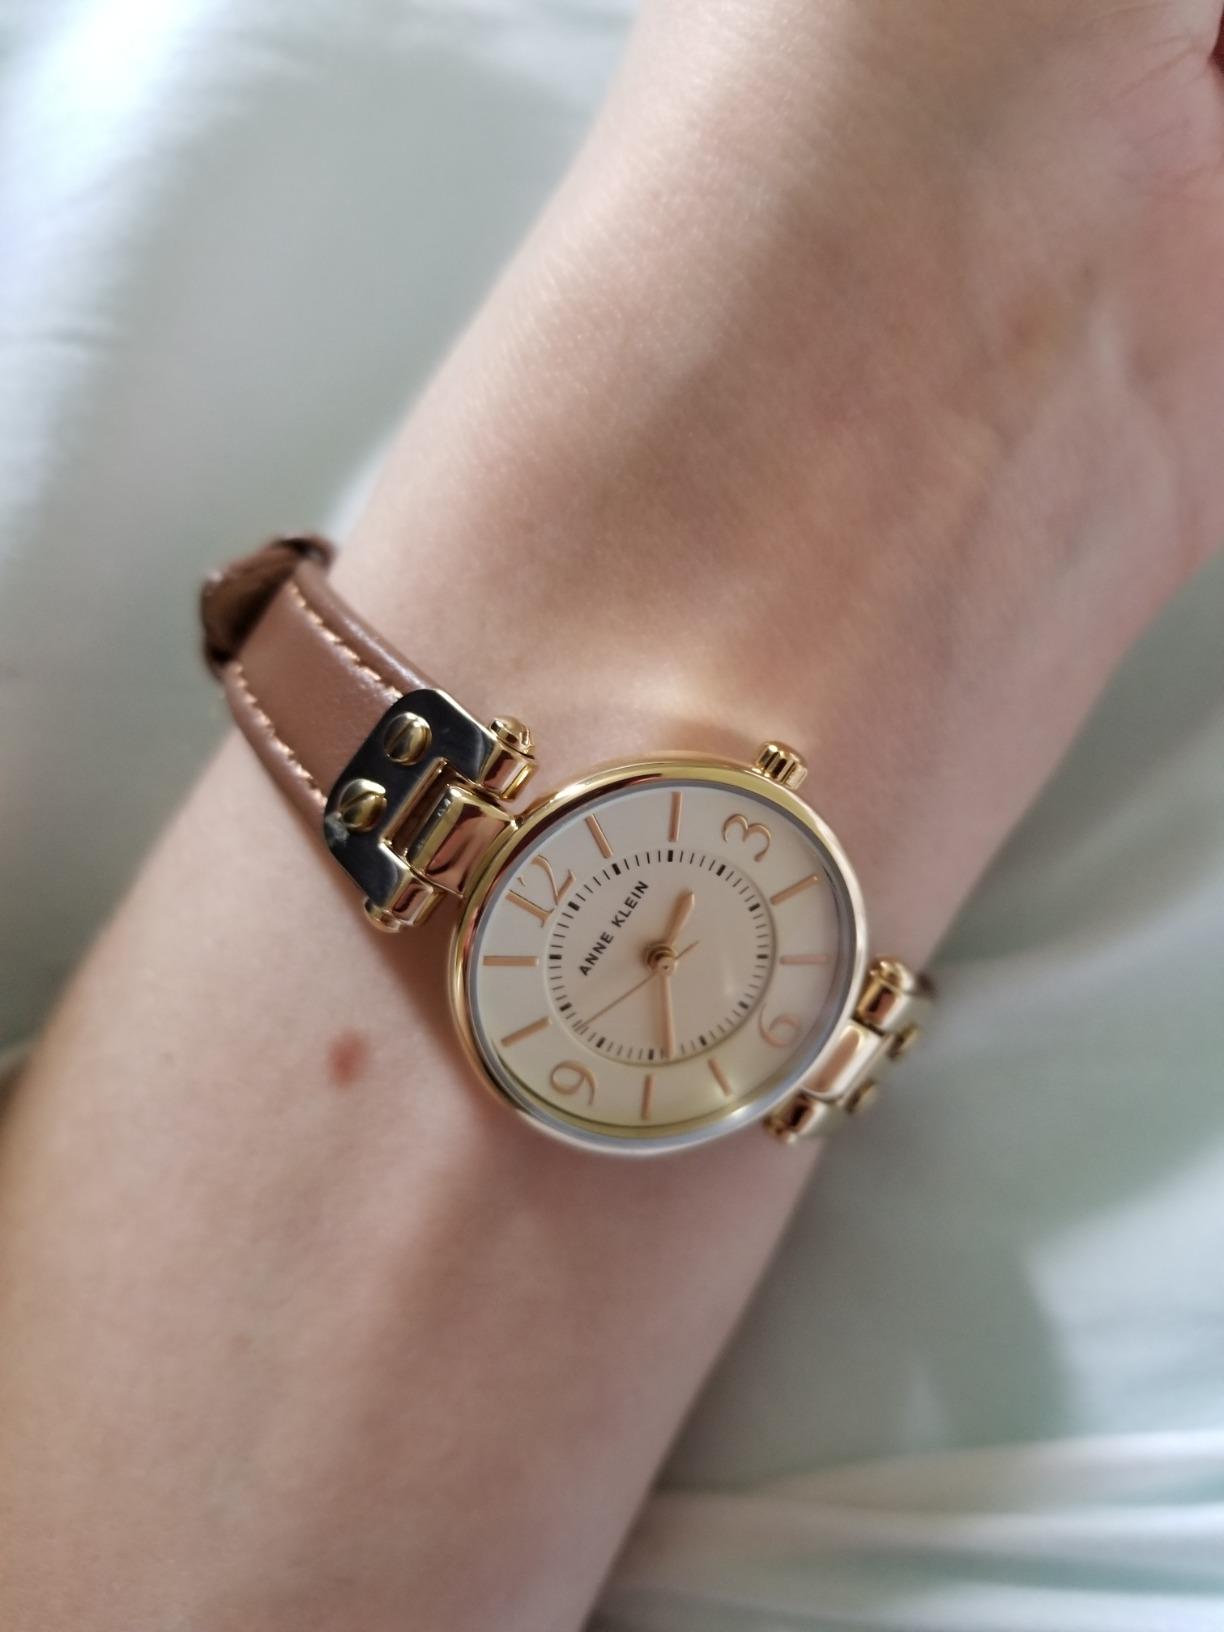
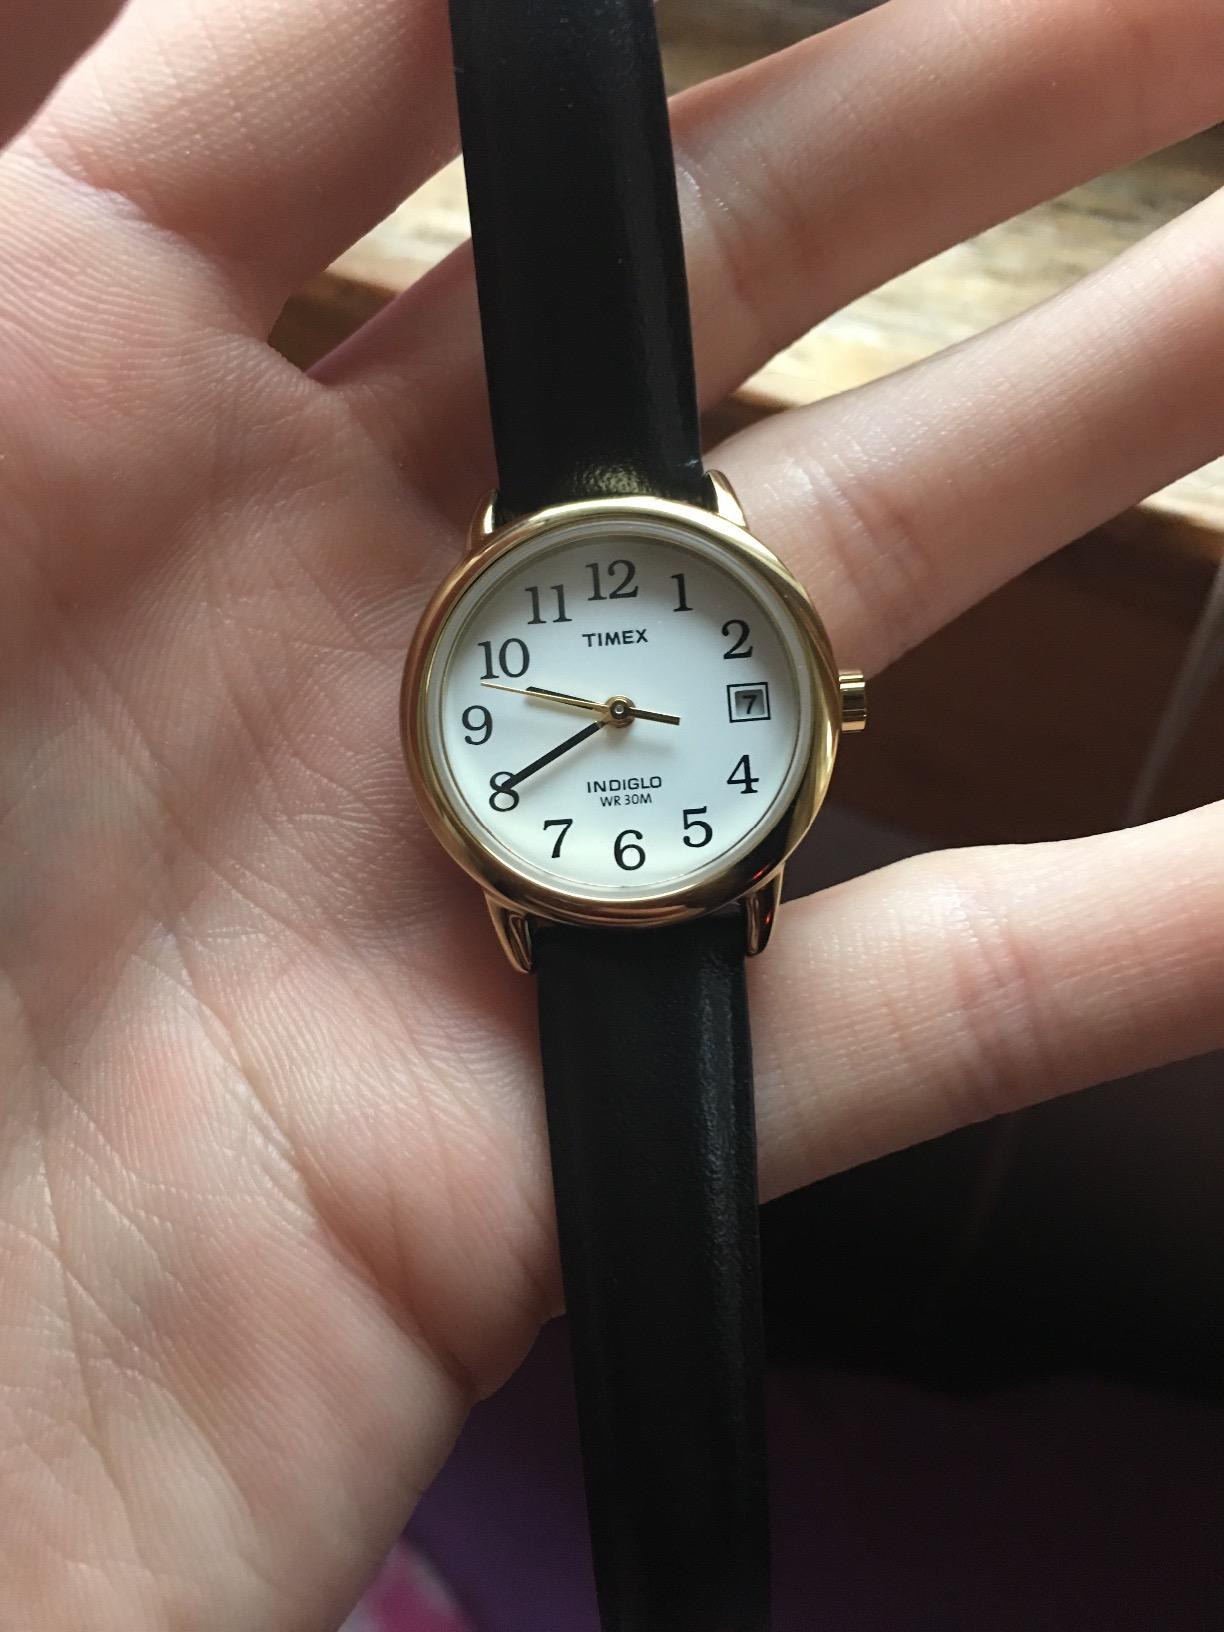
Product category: accessories_watch
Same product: no